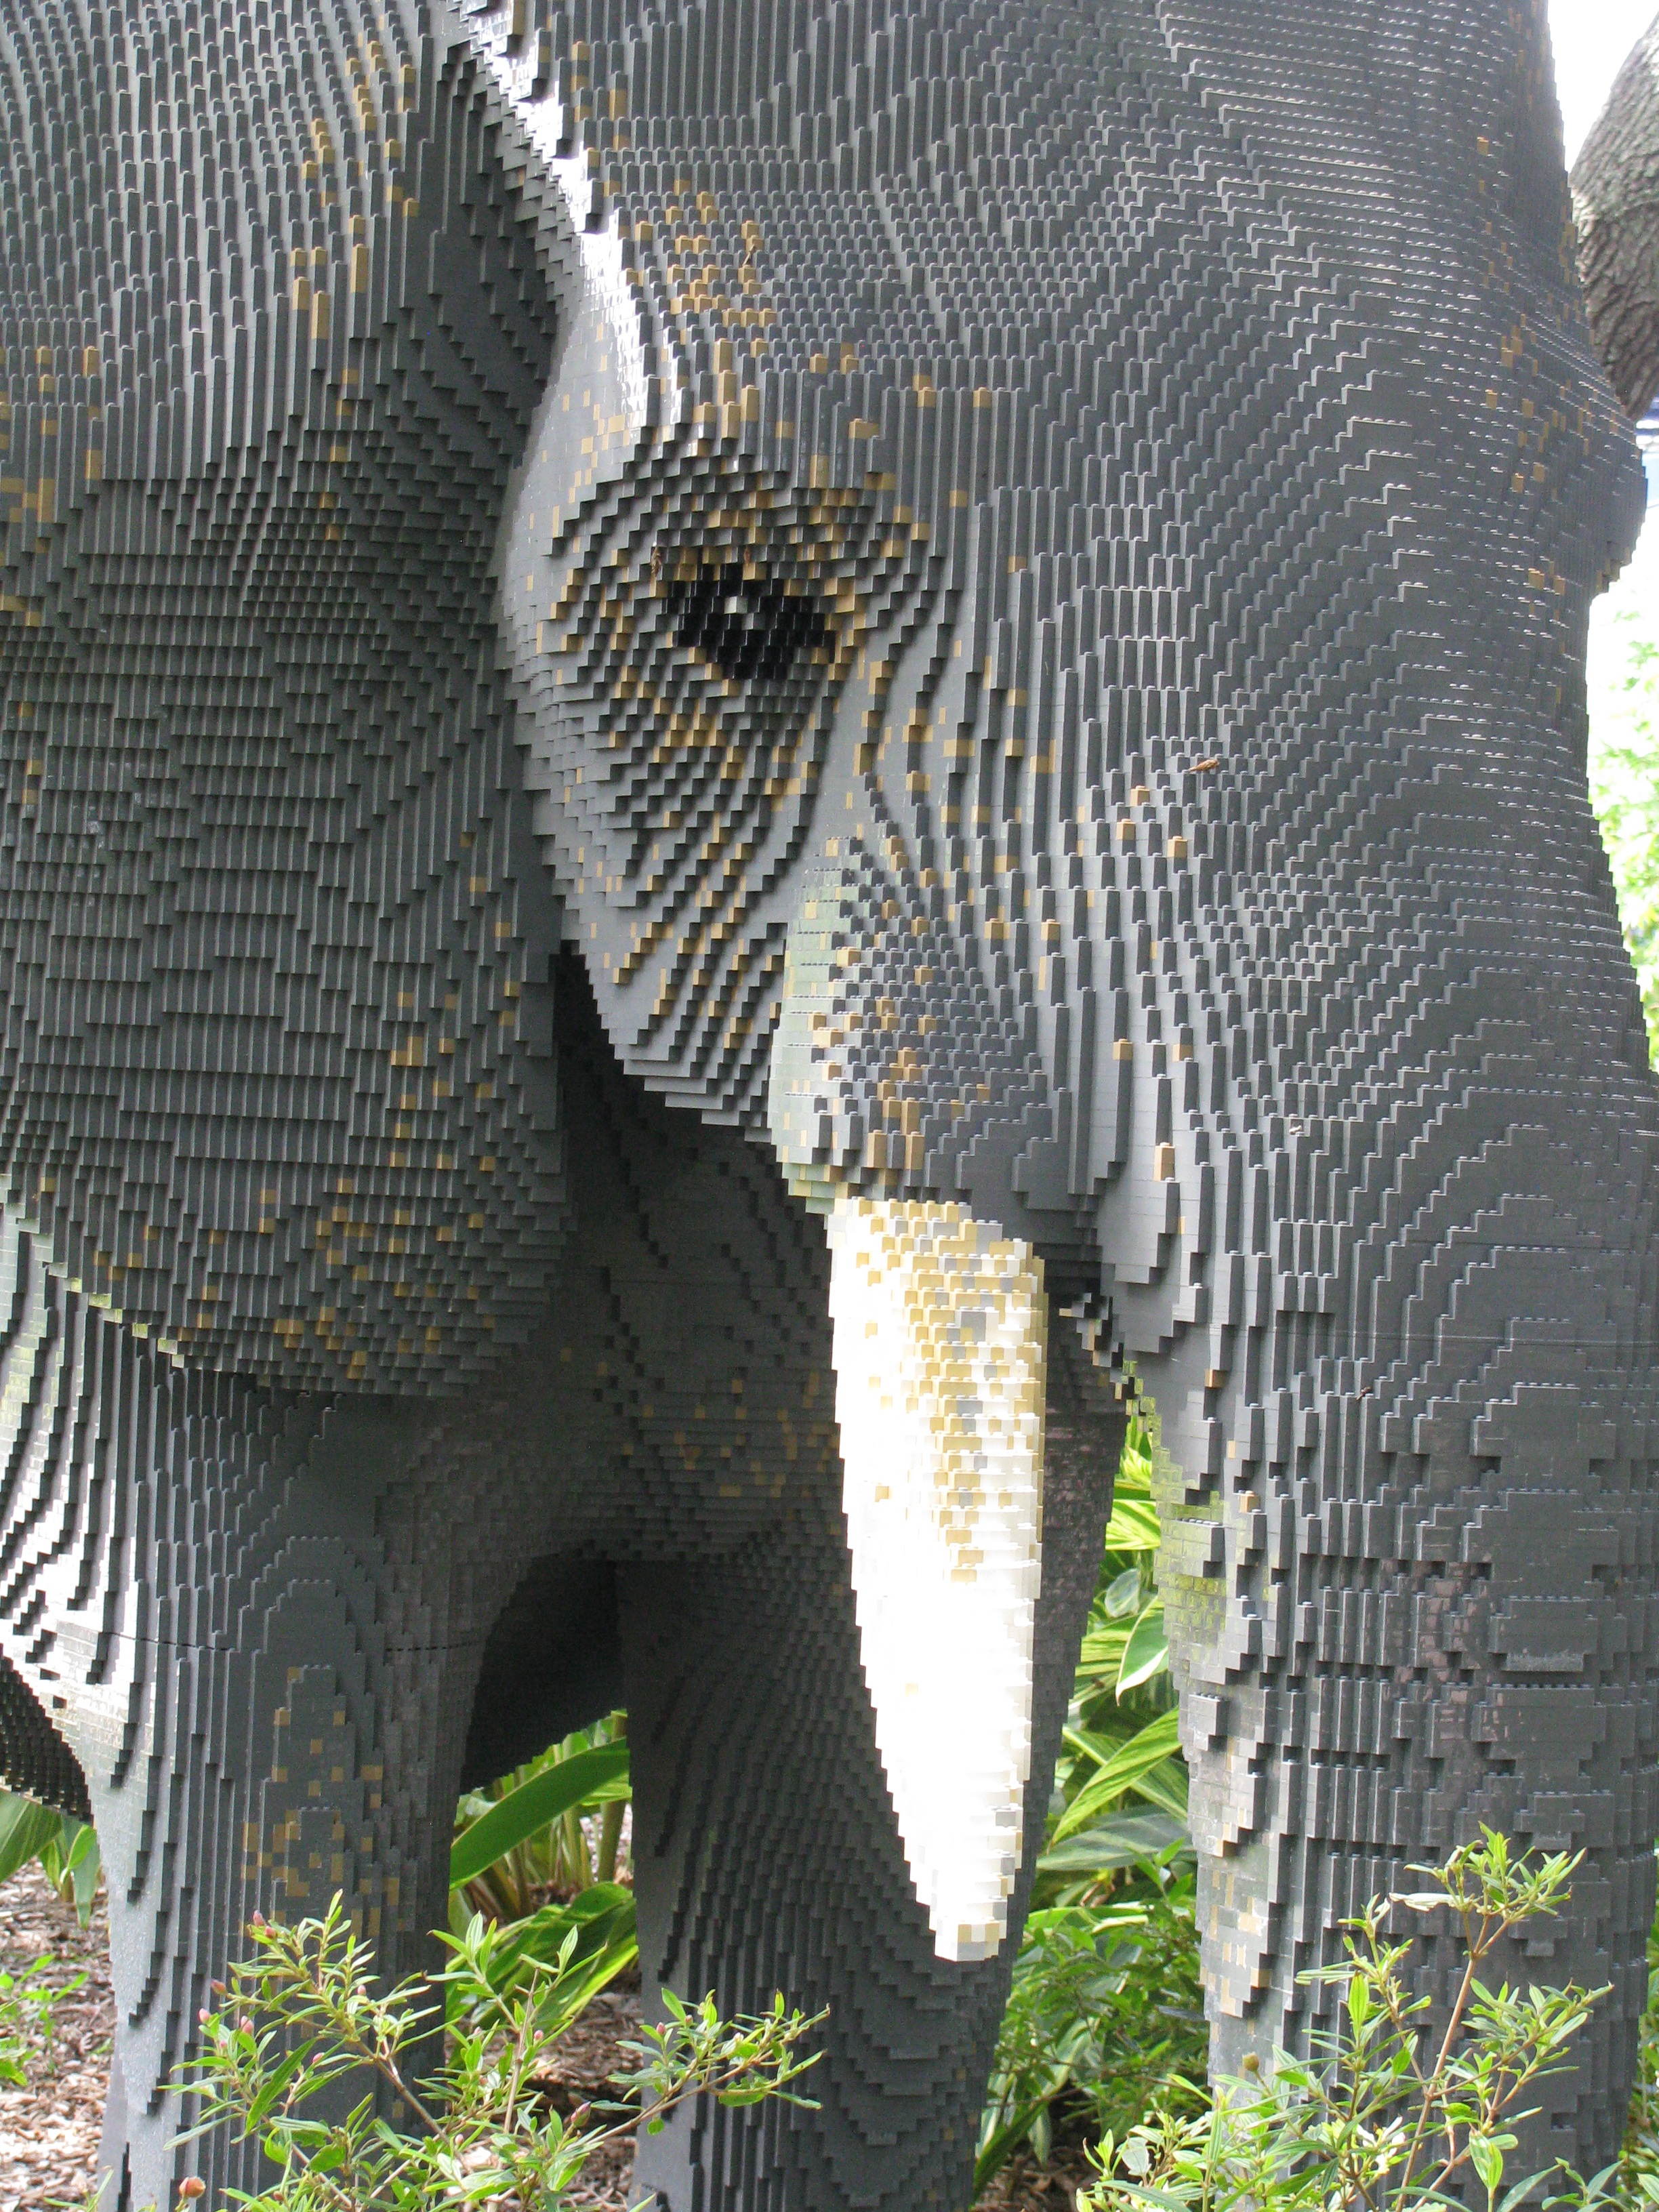
game, summer, wildlife, zoo, park, child, tourism, brick, fauna, elephant, family, lego, florida, legoland, indian elephant, african elephant, children's games, elephants and mammoths